Grace Gemberling

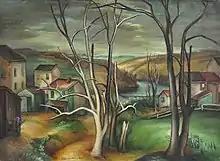
Grace Gemberling, Untitled (landscape), undated, oil on canvas, height: 28 inches, width: 35 inches

In reviewing an untitled landscape Scott Chalfont wrote in an exhibition catalog: "So characteristic of Gemberling's finest talent, in this landscape she takes a scene and makes it her own. From the wispy trees, to the dark skies and vibrant houses, the contrasts create a compelling painting". In 1938, a critic wrote: